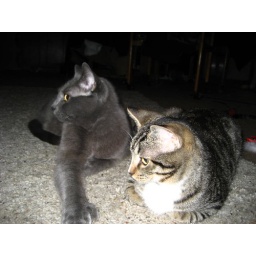
dirty and zeus sitting around